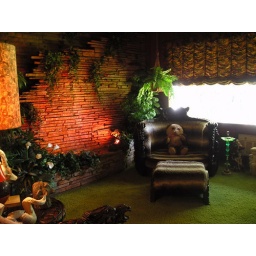
Graceland, Elvis&#39; in door water feature